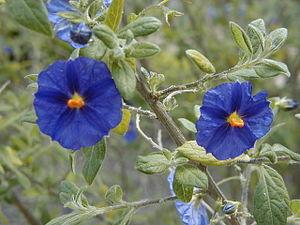
Avec environ 1400 espèces, le genre Solanum est le plus riche en espèces de la famille des Solanaceae et l'un des plus grands des angiospermes.